Thunderbirds (TV series)

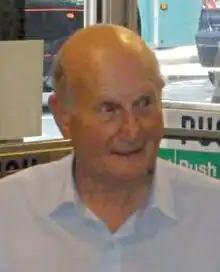
Gerry Anderson, series co-creator

"Thunderbirds" was the fifth series to be co-created by Gerry Anderson and filmed by his production company APF, whose studios were located on the Slough Trading Estate. Pitched in 1963, the series was commissioned by Lew Grade of ITC, APF's parent company, following the commercial success of "Stingray".